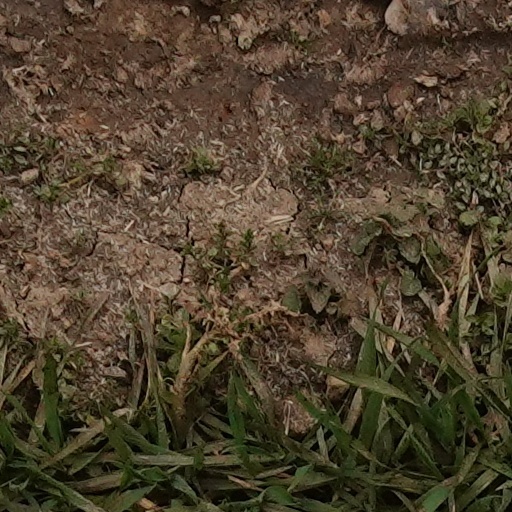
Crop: wheat